Kyle Petty

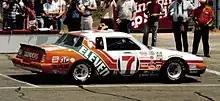
Kyle Petty's 1983 Pontiac Grand Prix

He began the 1982 season with two top-ten finishes, but later began splitting time between his No. 42 and the No. 1 UNO/STP car owned by Hoss Ellington, and ended the season fifteenth in points. In 1983, he picked up funding from 7-Eleven and accordingly switched his number to 7. He had only two top-ten finishes but improved to thirteenth in the standings. He followed that season up with six top-tens the following year, but fell three spots in points.